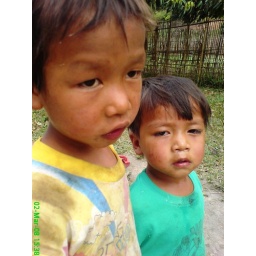
The boy in green was crying until I offered to take his photo